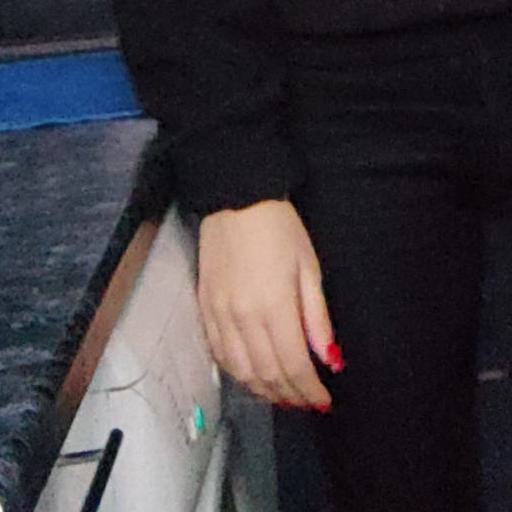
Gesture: no_gesture